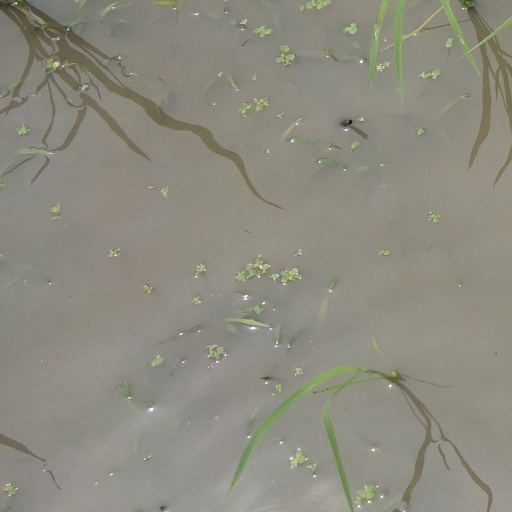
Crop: rice